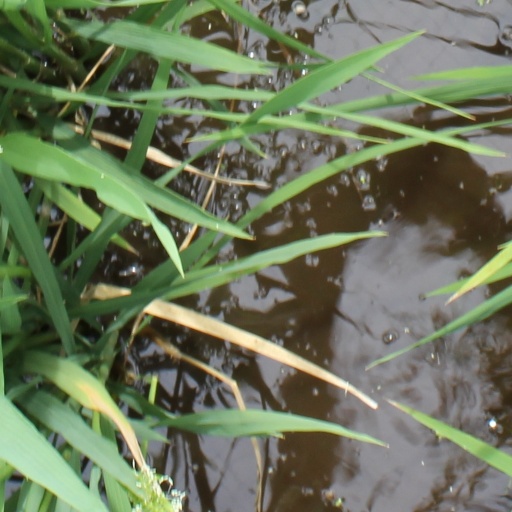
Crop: rice